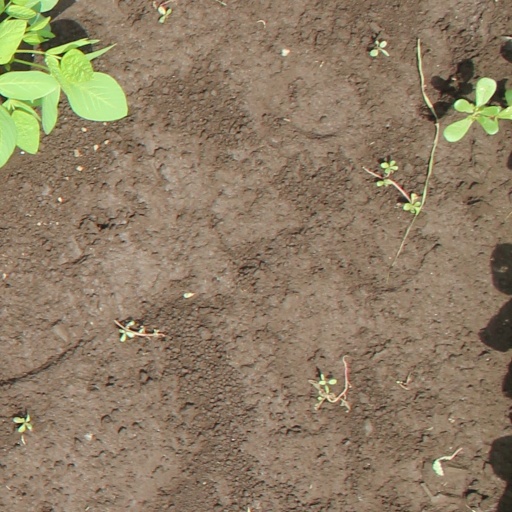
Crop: soybean